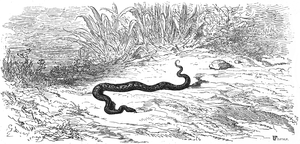
La Tête et la Queue du serpent est la seizième fable du livre VII de Jean de La Fontaine situé dans le second recueil des Fables de La Fontaine, édité pour la première fois en 1678.